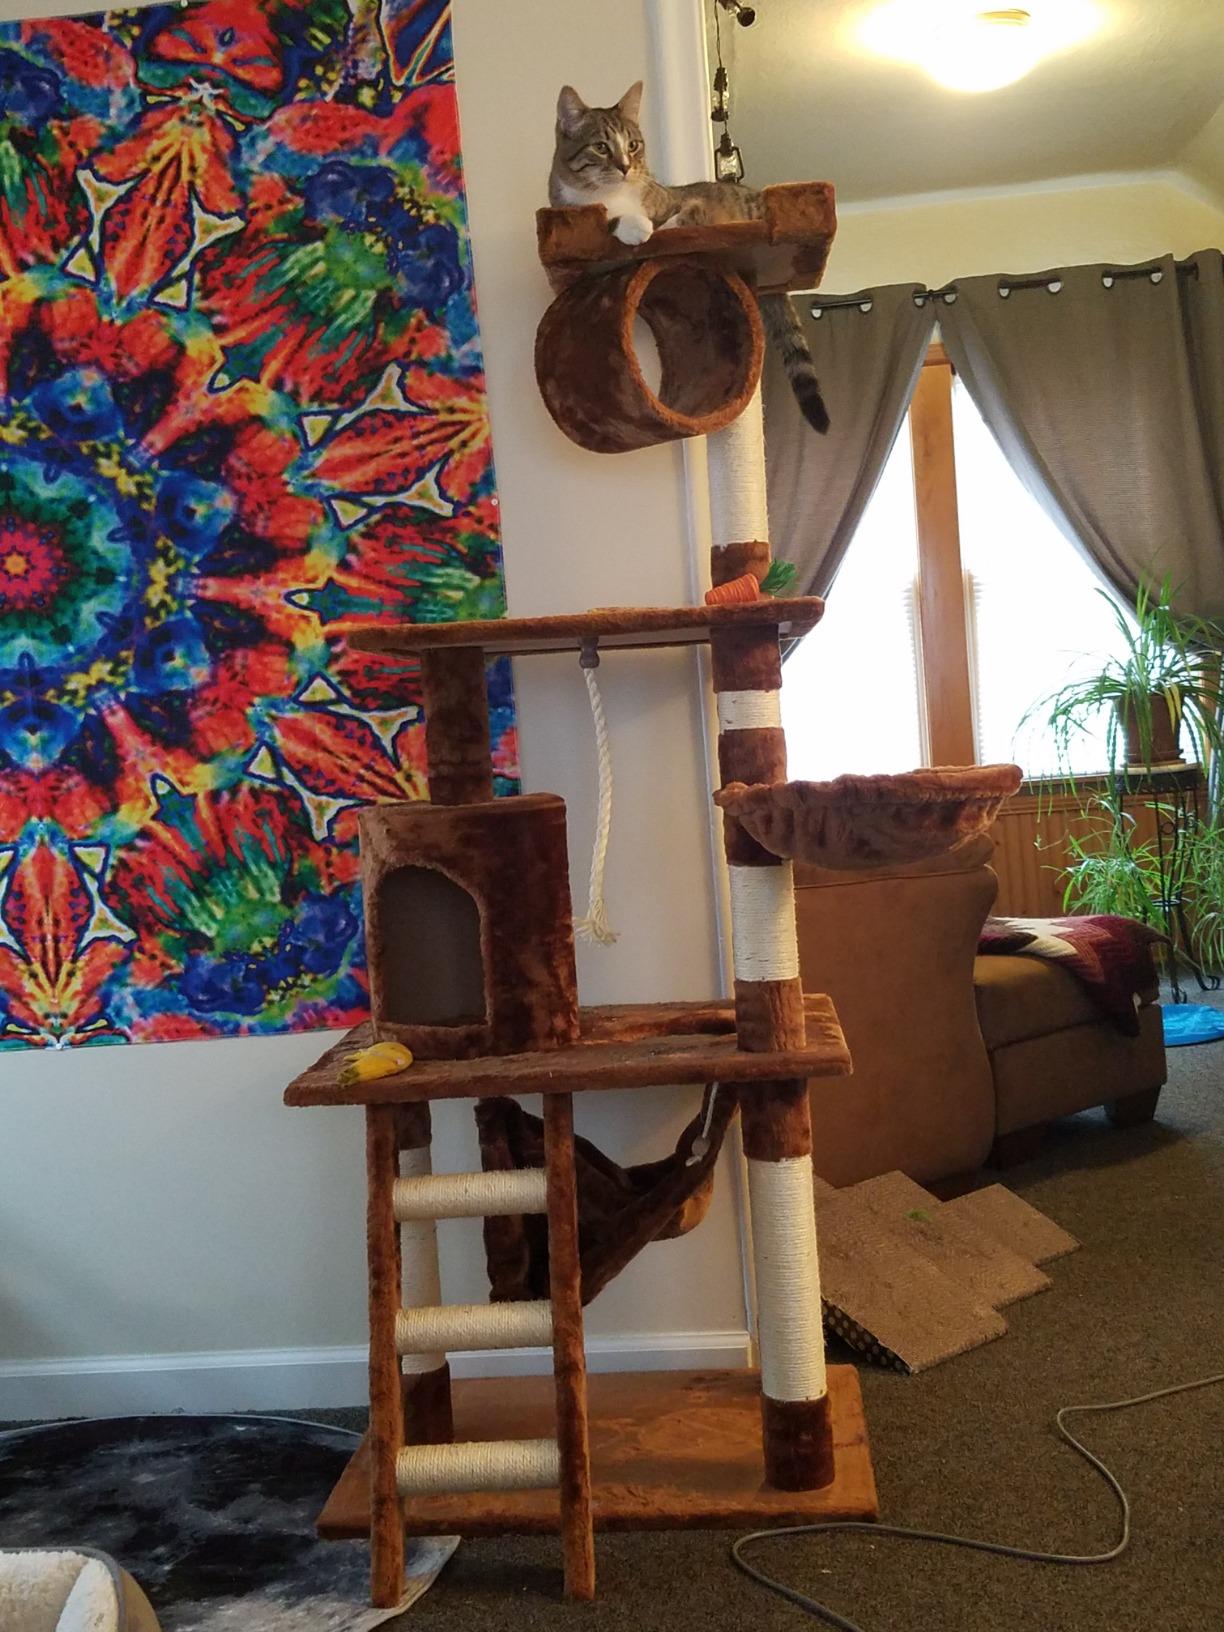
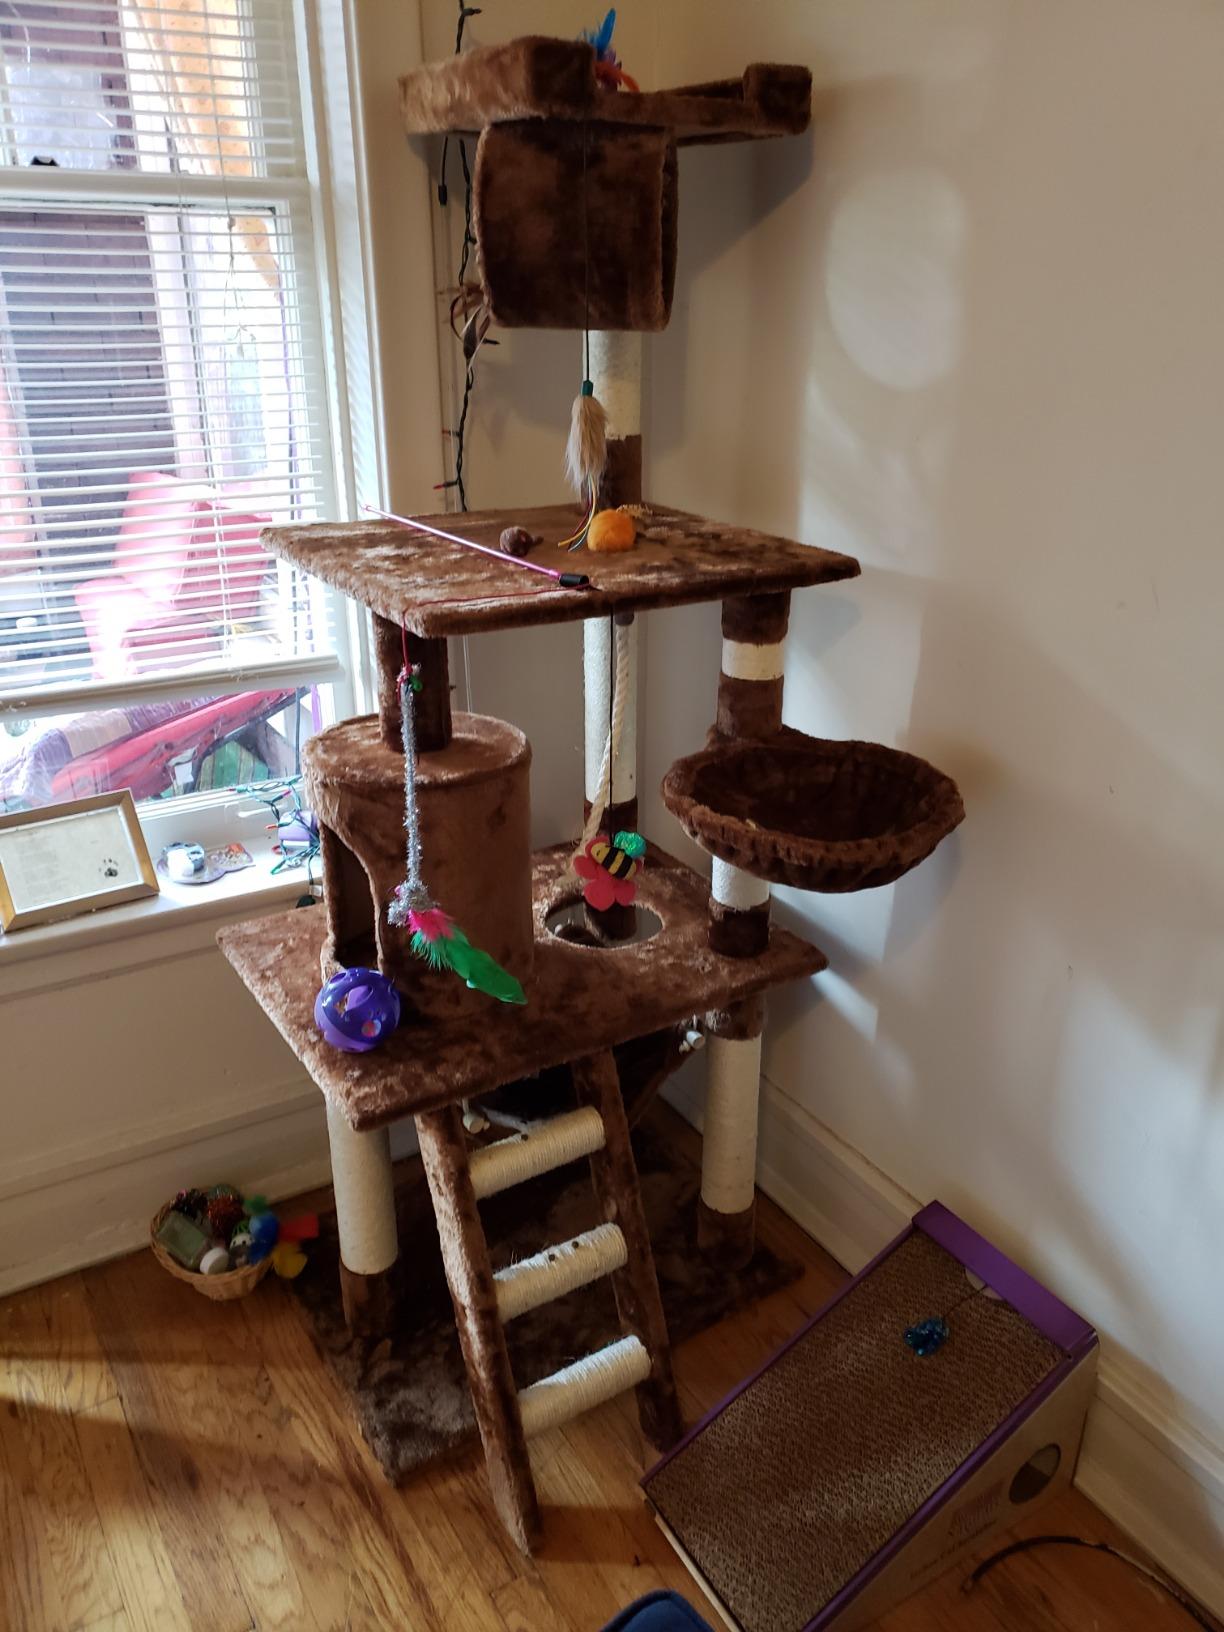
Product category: items_cat tree
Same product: yes